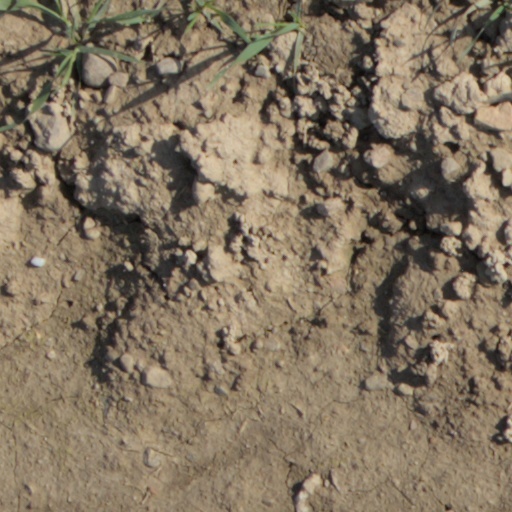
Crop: wheat